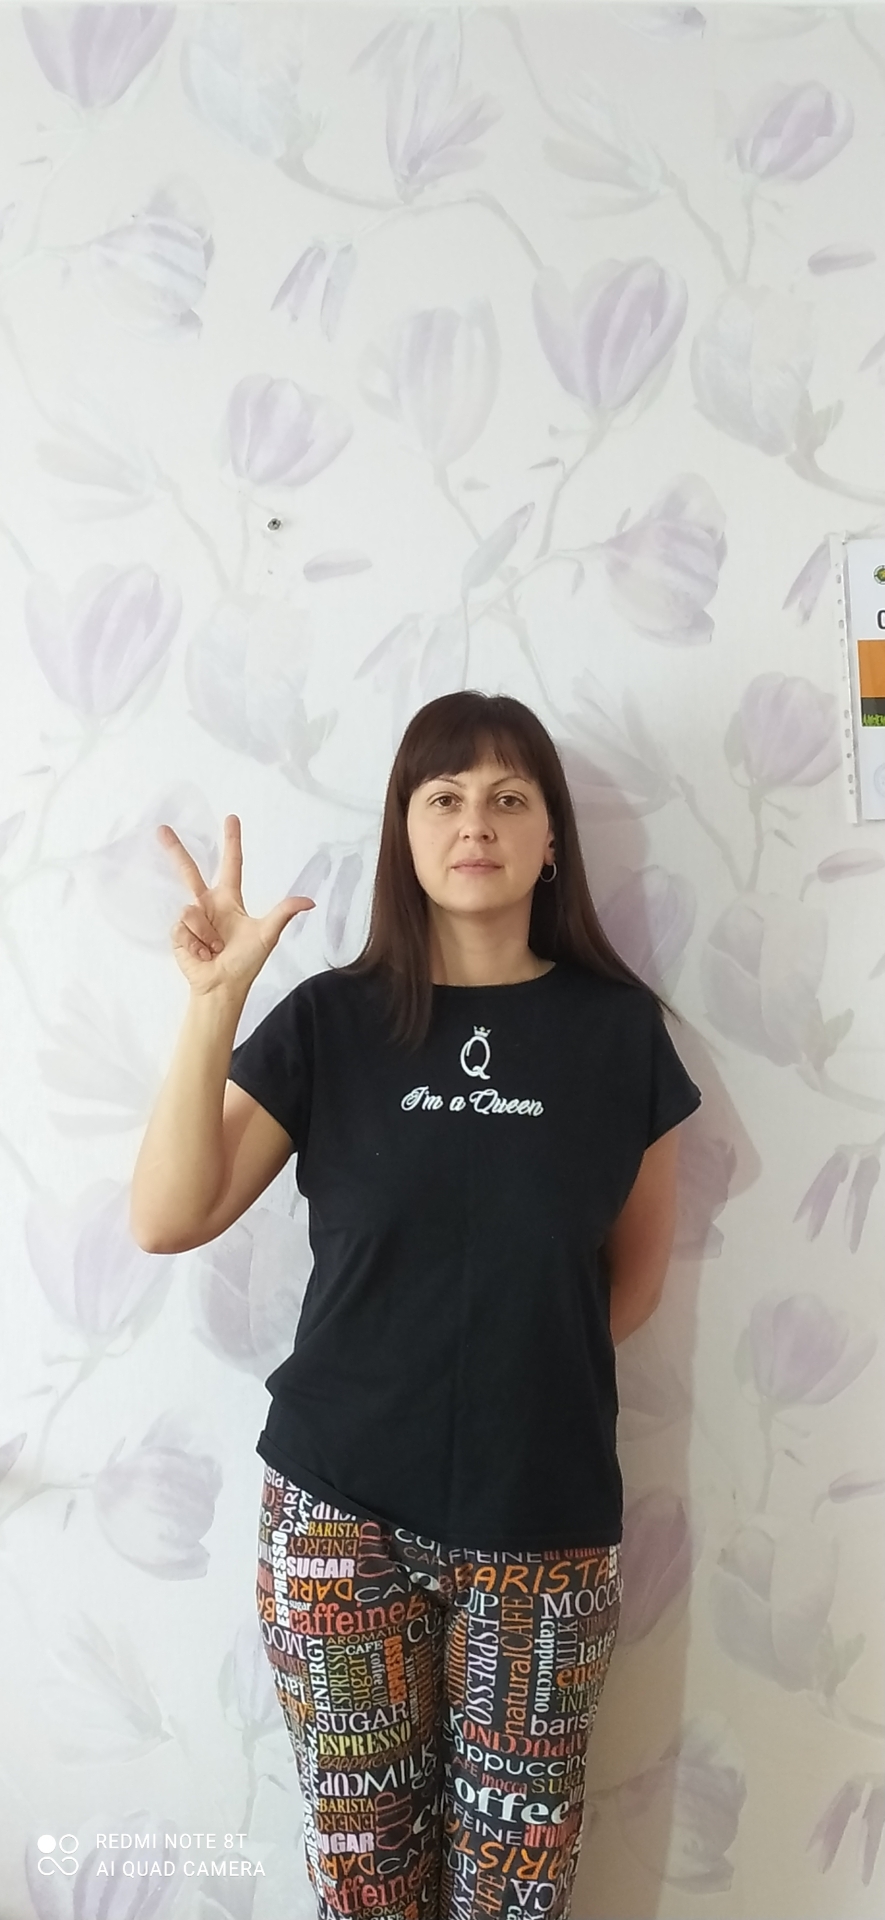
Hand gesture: three2